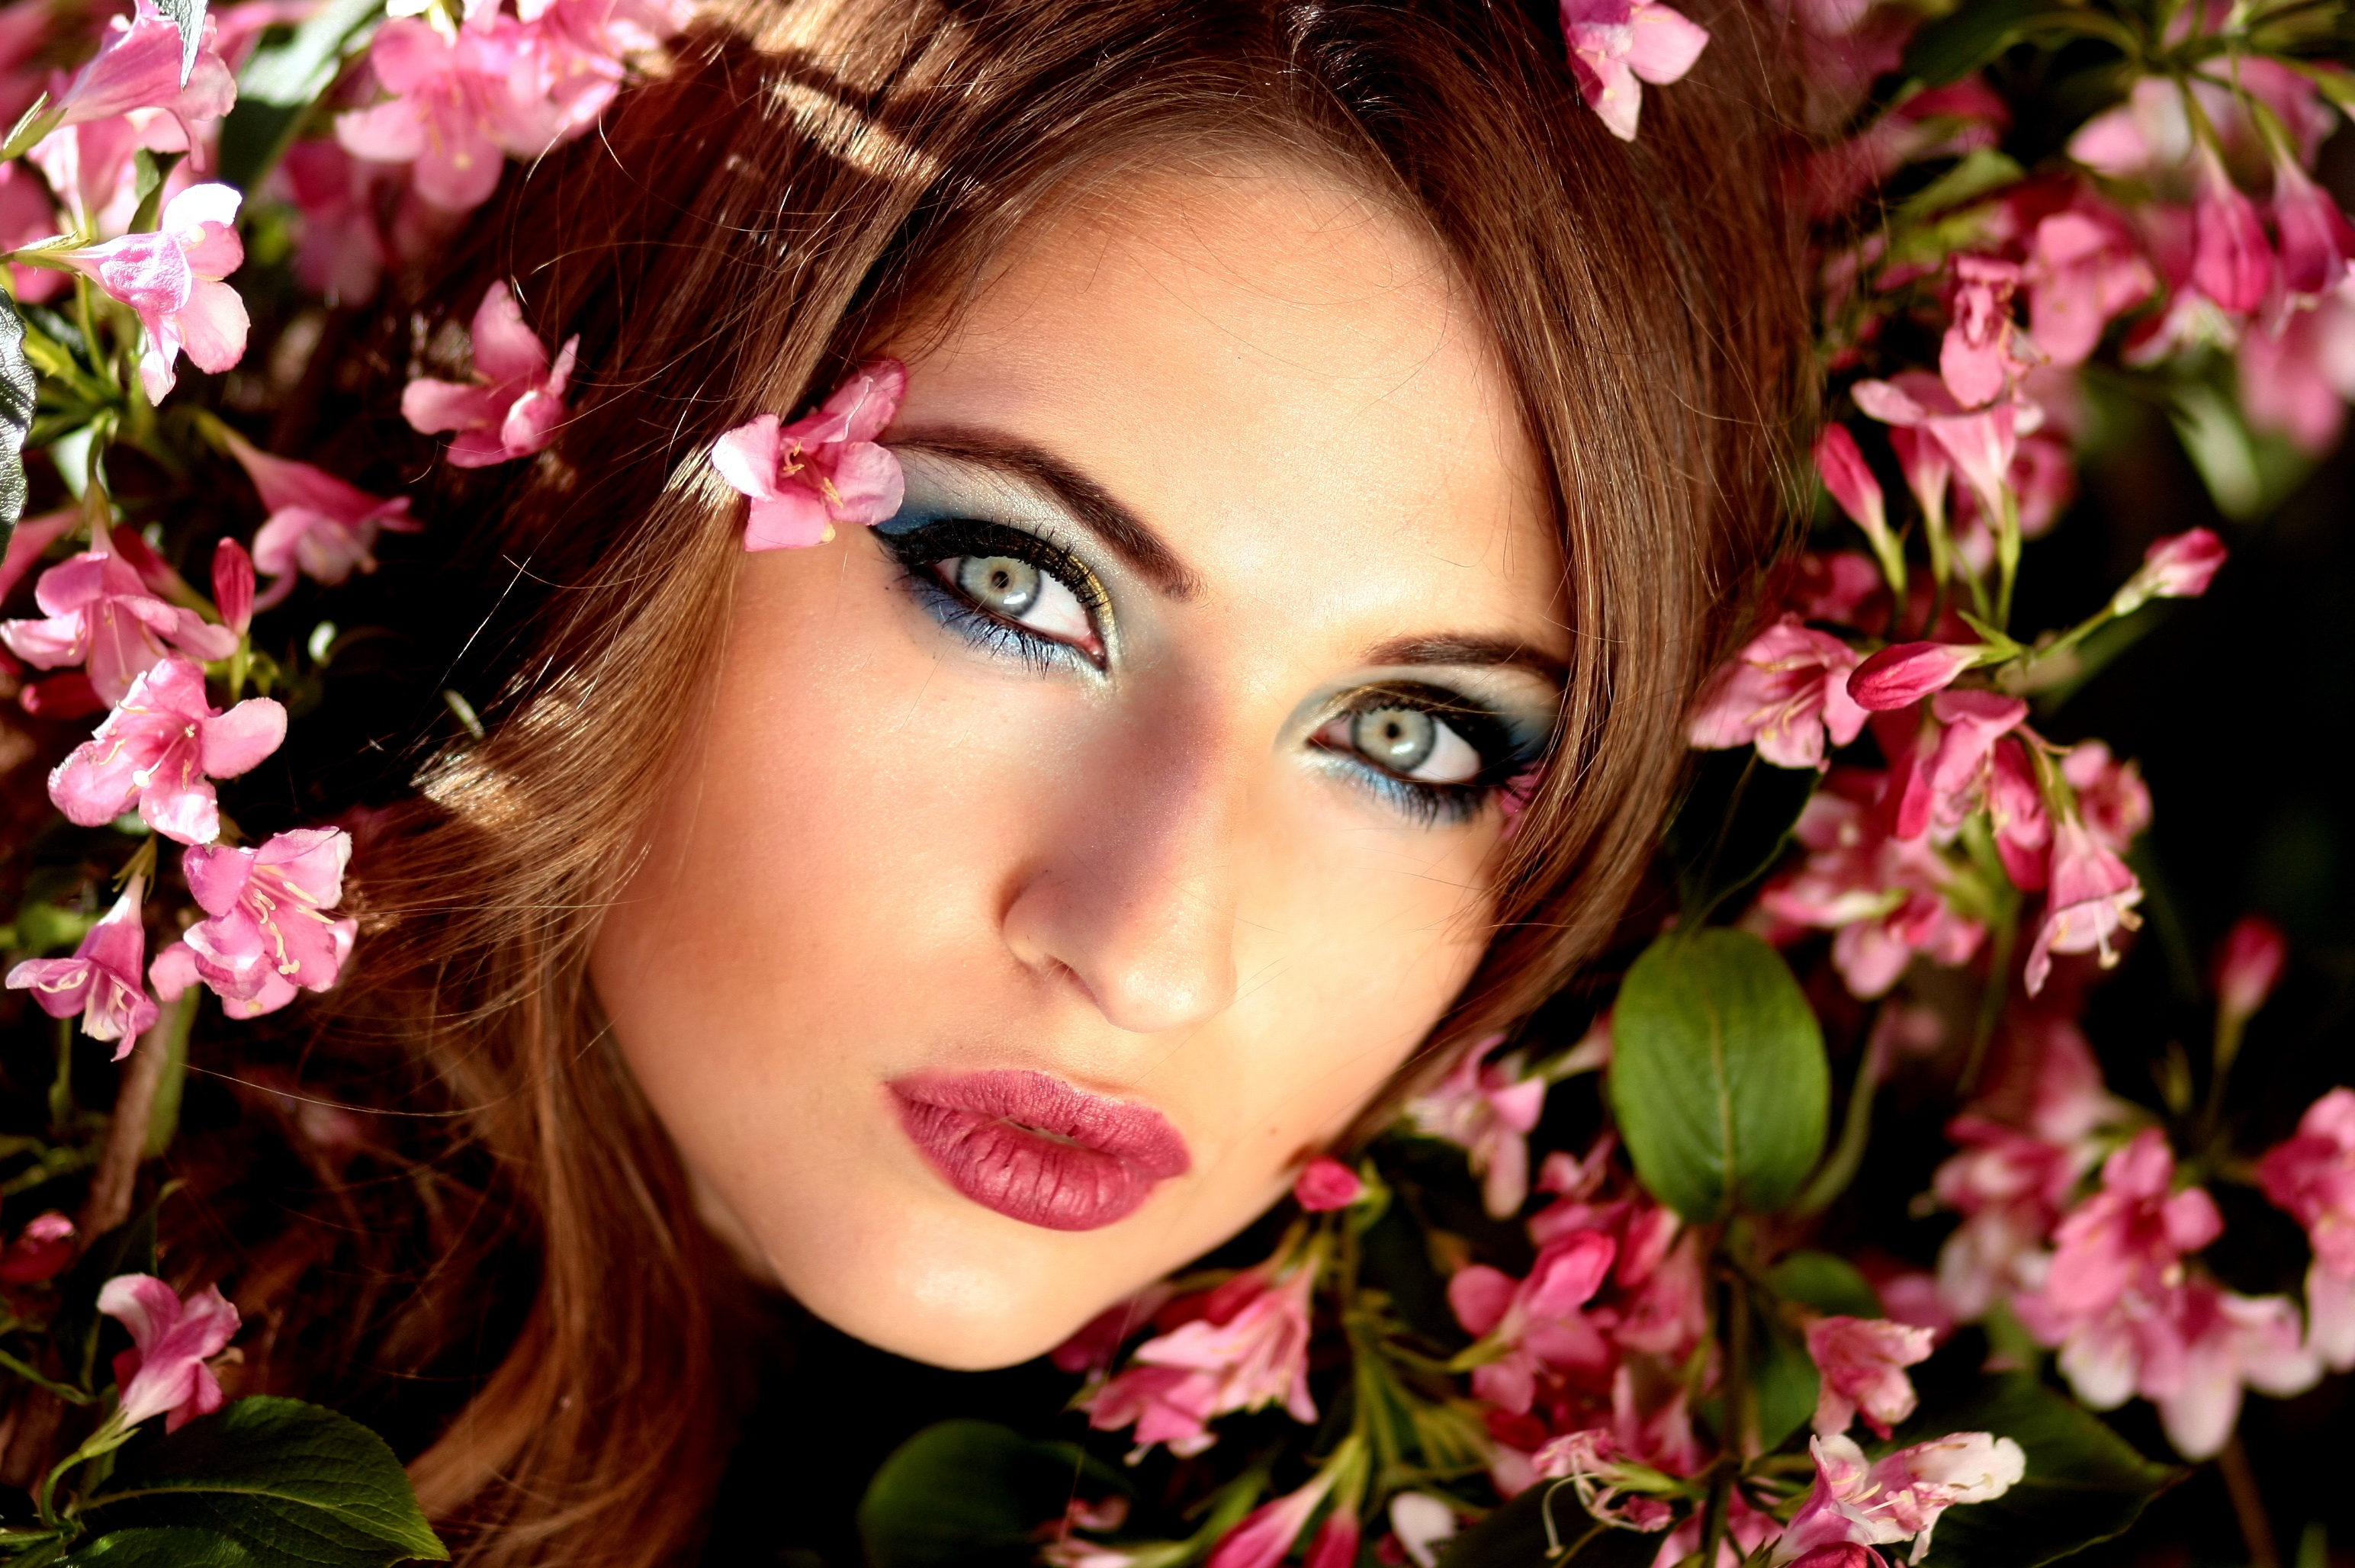
person, plant, girl, woman, hair, flower, model, spring, red, fashion, lady, pink, bride, lip, flowers, face, eye, head, skin, beauty, floristry, sweetness, blue eyes, photo shoot, portrait photography